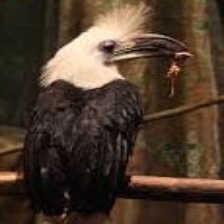
Species: WHITE CRESTED HORNBILL
Scientific name: TROPICRANUS ALBOCRISTATUS
ImageNet parent category: hornbill